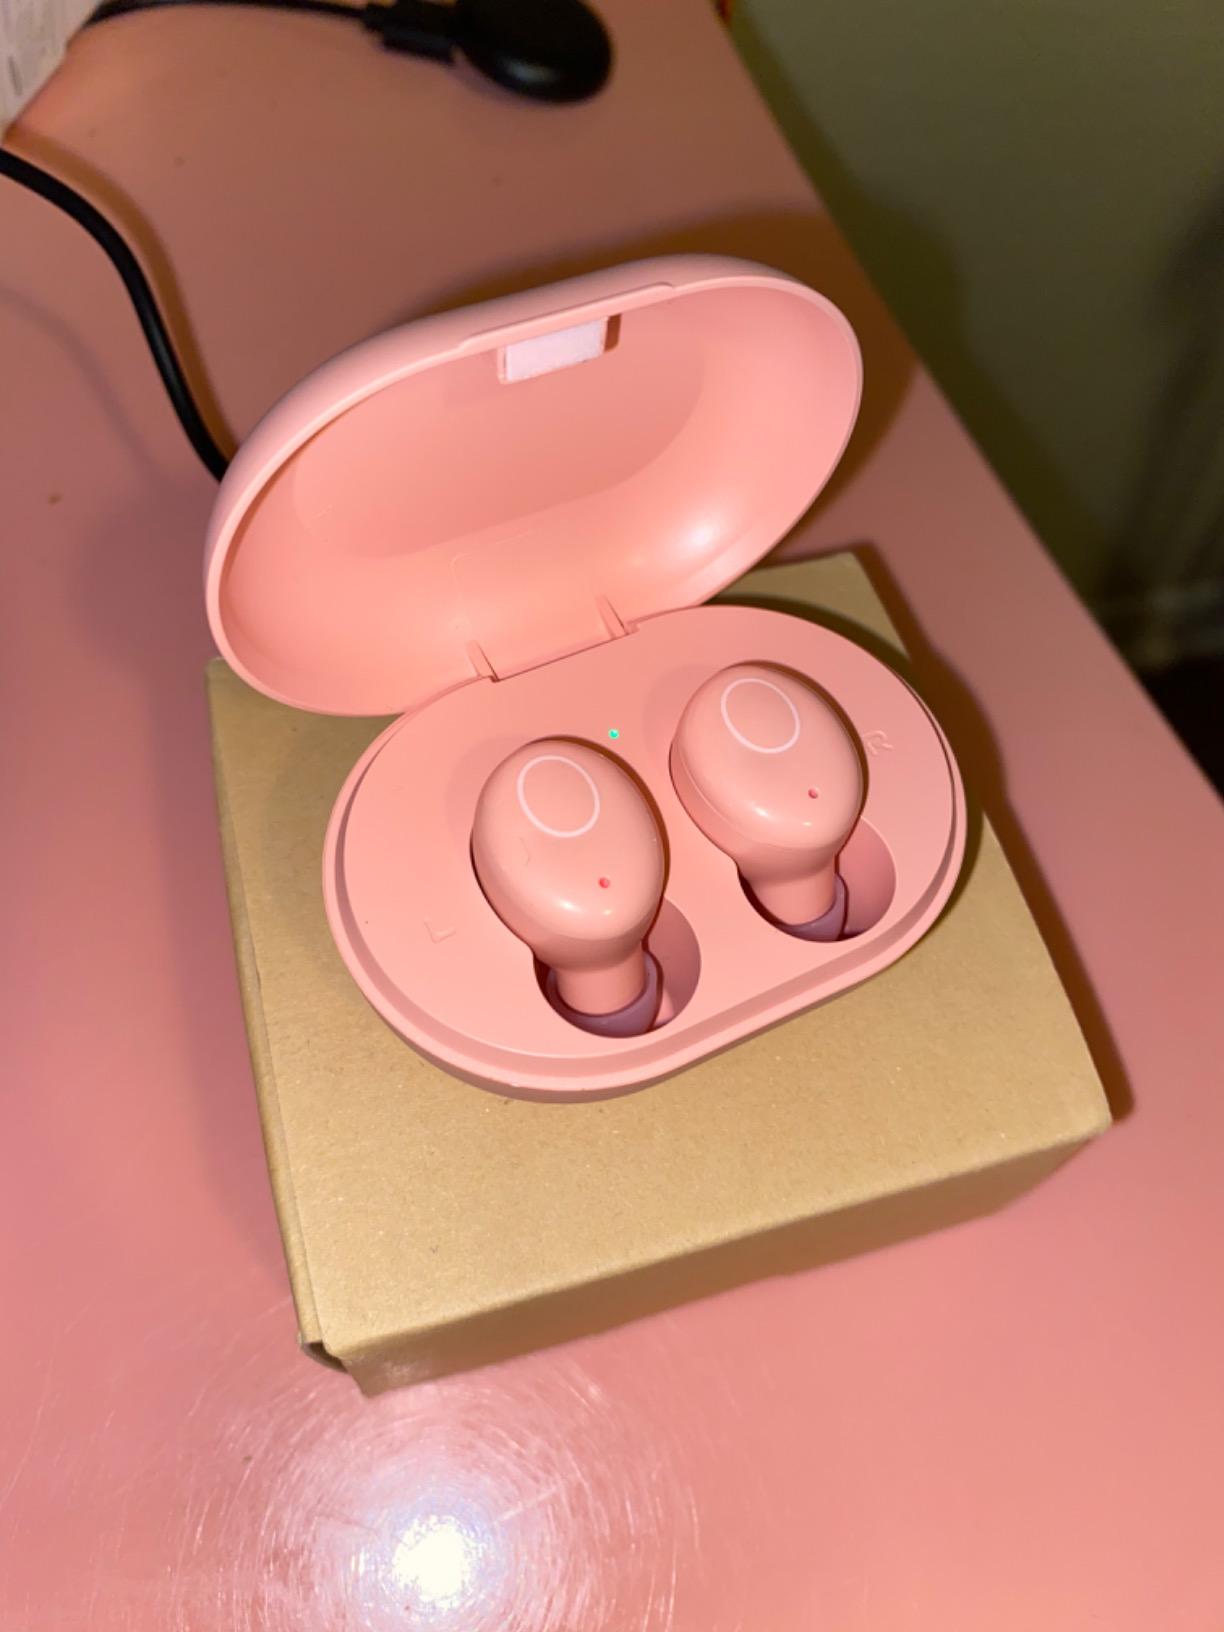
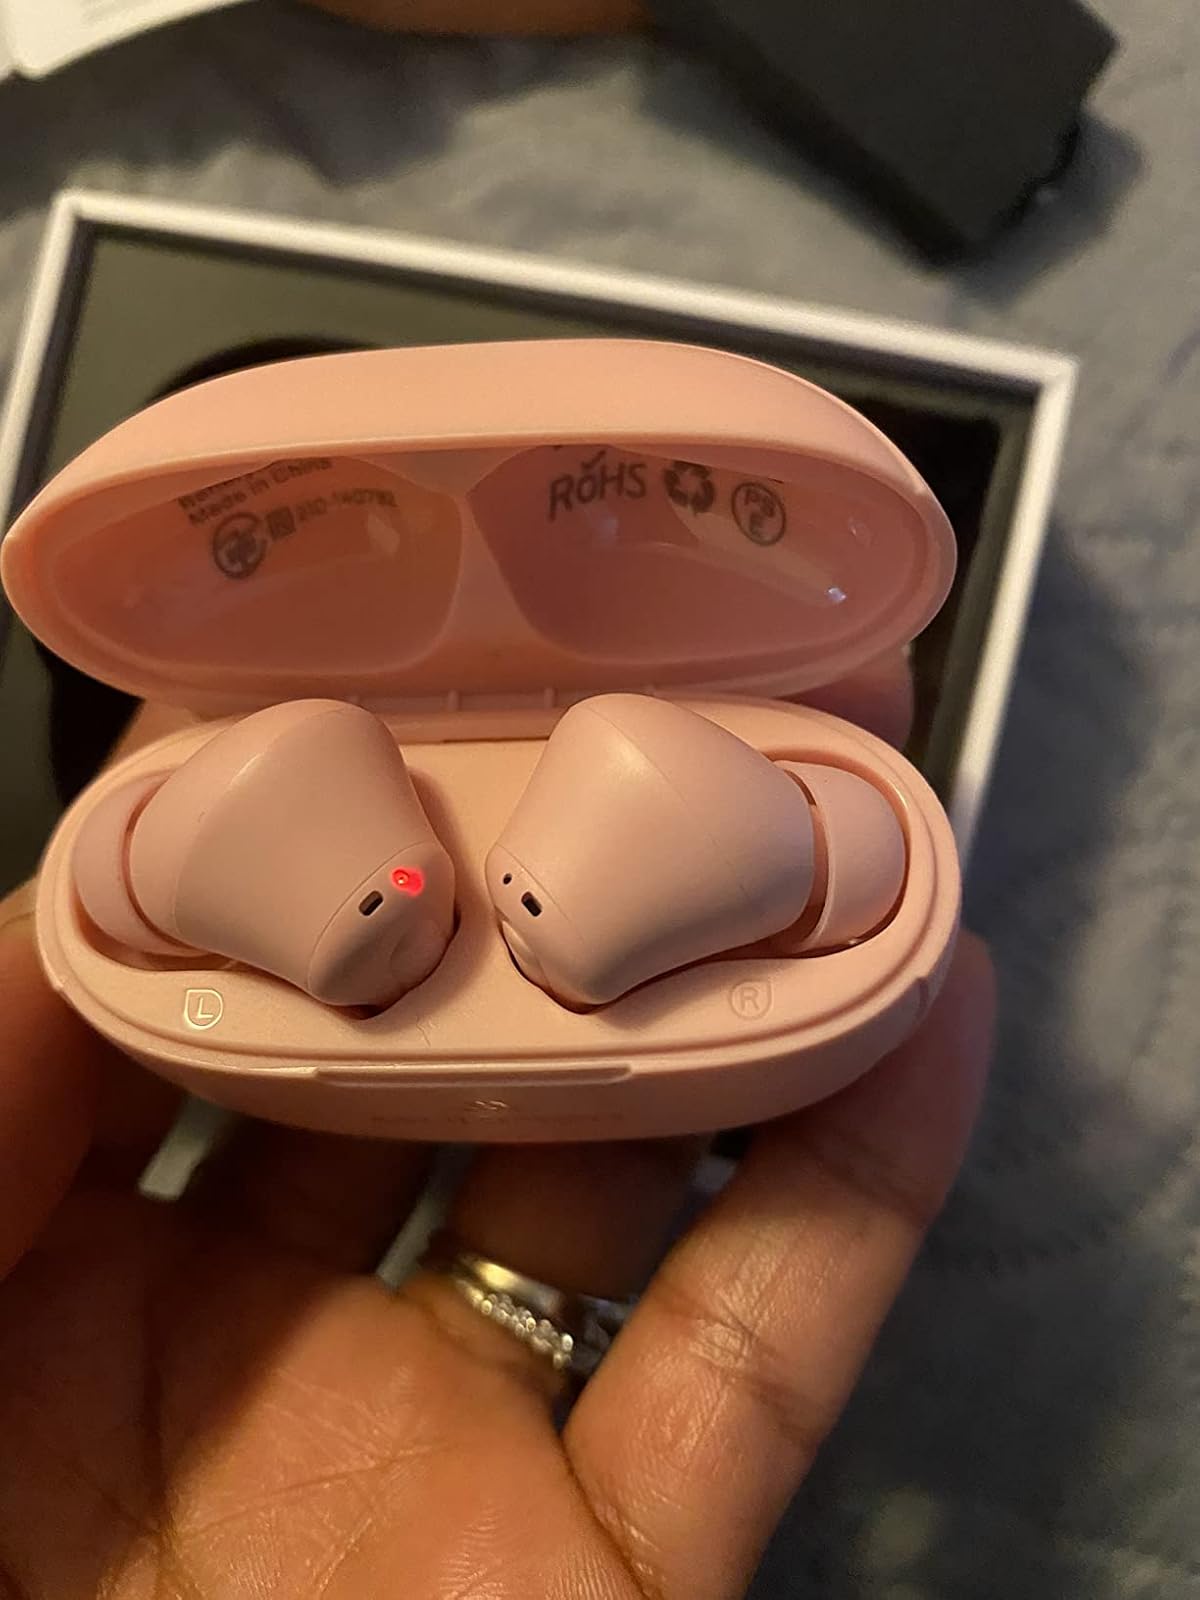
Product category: earbuds
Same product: no